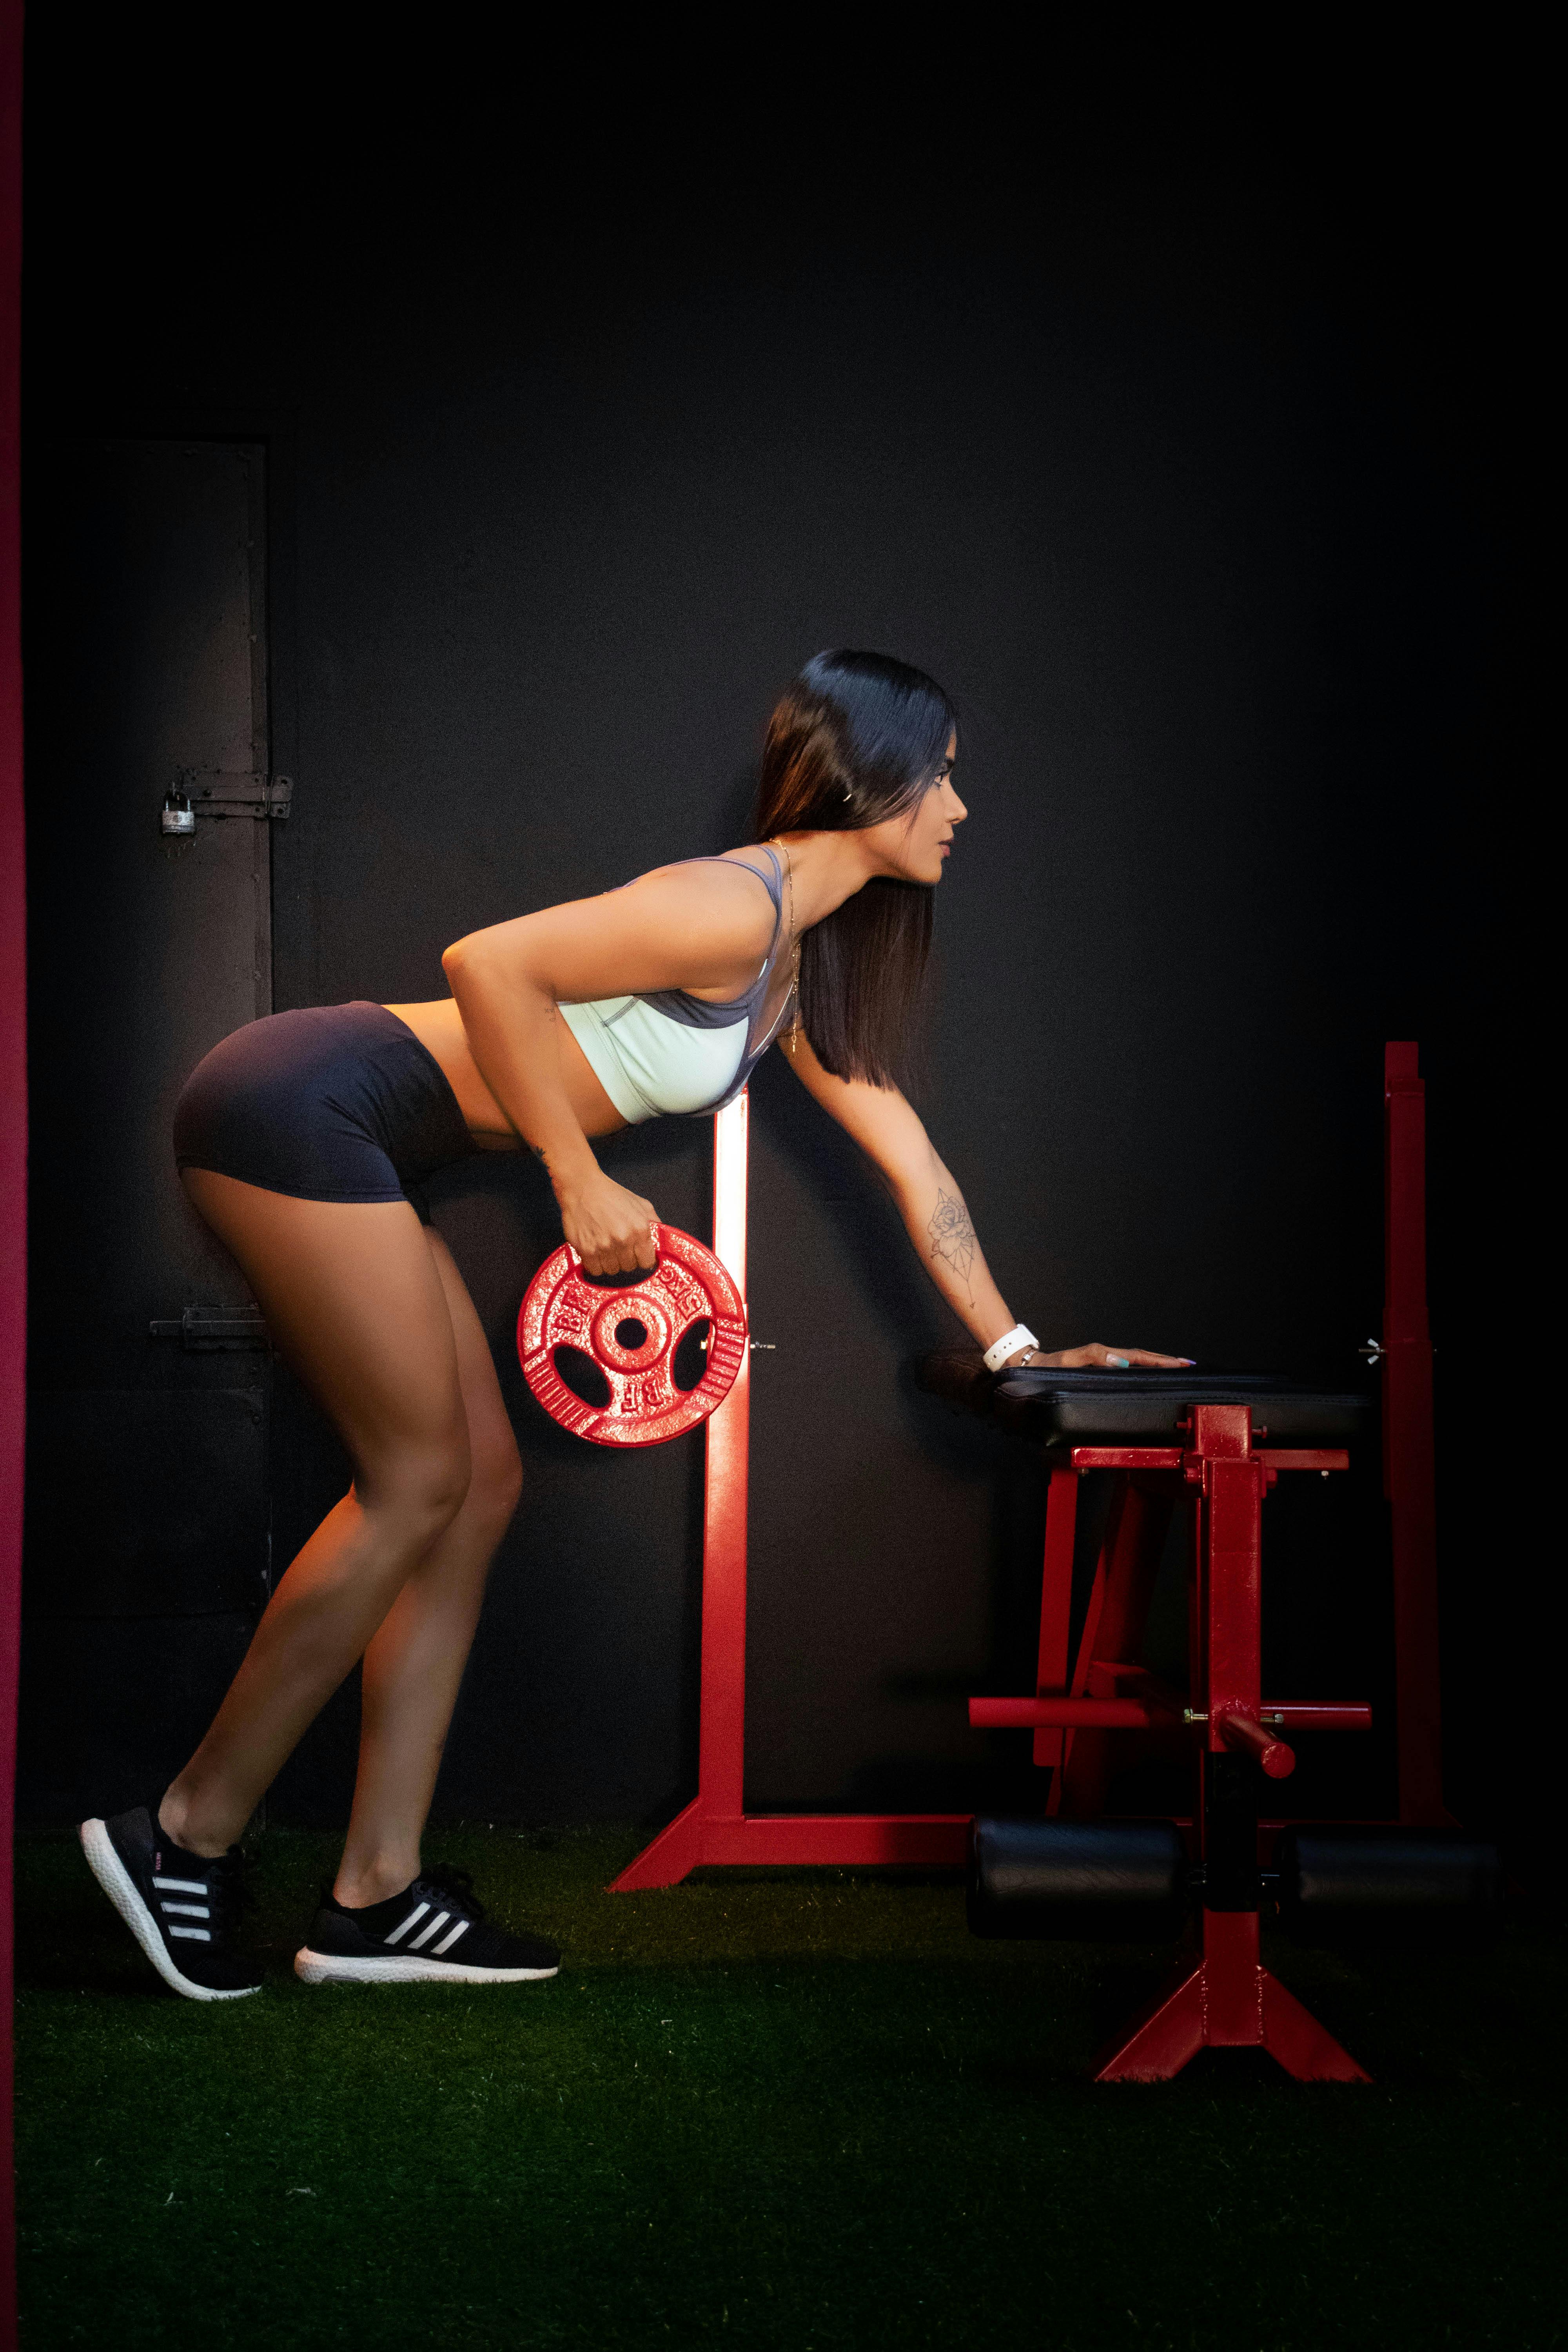
woman, flash photography, knee, thigh, stool, entertainment, performing arts, basic pump, calf, sandal, elbow, event, human leg, performance art, balance, sitting, magenta, foot, art model, high heels, physical fitness, performance, fashion design, room, carmine, darkness, waist, automotive design, flesh, chair, choreography, fashion model